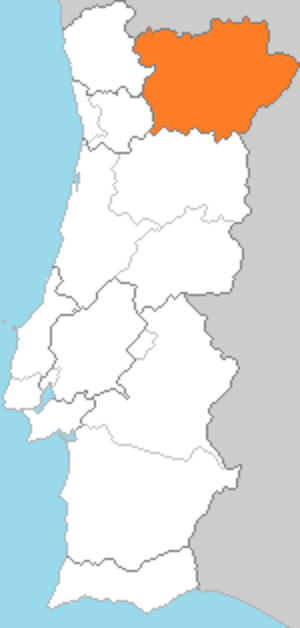
Trás-os-Montes e Alto Douro est une des provinces historiques naturelles, culturelles et géographiques de l'ancien royaume de Portugal.